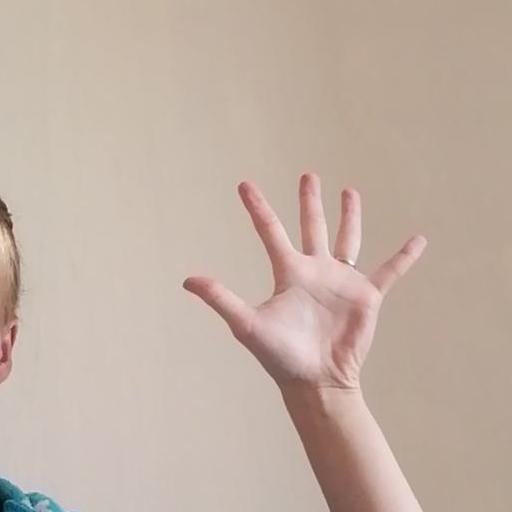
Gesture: palm